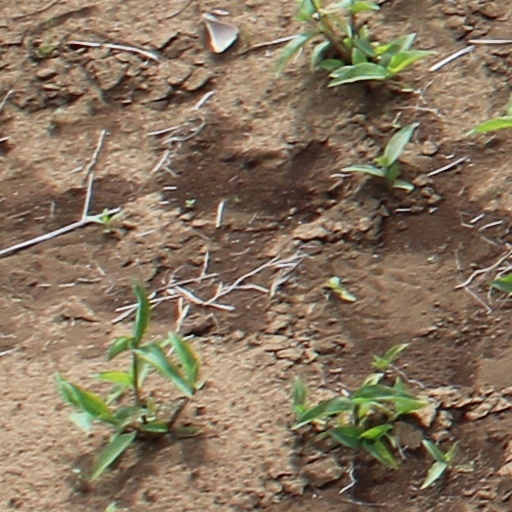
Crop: wheat